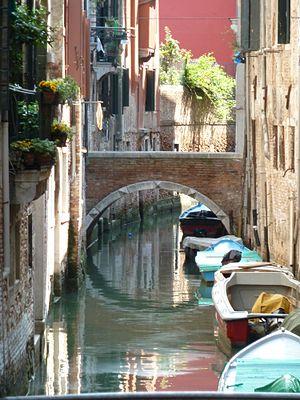
Ponte Raspi o Sansoni
Les Raspi est une famille patricienne de Venise, originaire de Bergame. Giovanni Maria, transféré à Venise au XVIIᵉ siècle, commerçait dans les cordovani, en société avec la famille Signoretti.